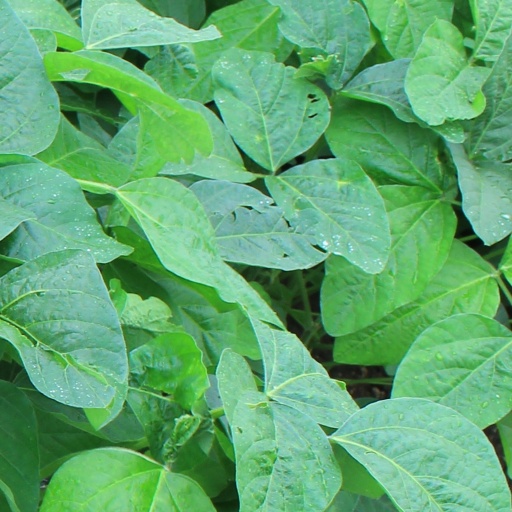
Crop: soybean